Scaled Composites White Knight Two

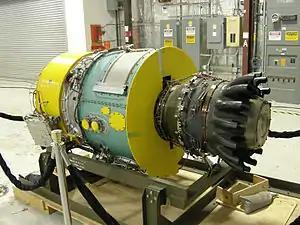
PW308 used on the White Knight Two

White Knight Two is roughly three times larger than White Knight in order to perform a captive flight with the larger SpaceShipTwo spacecraft. The WK2 is similar in wingspan to a Boeing B-29 Superfortress. White Knight Two is a very modern aircraft, as even the flight control cables are constructed of carbon fiber, using a new patented design.